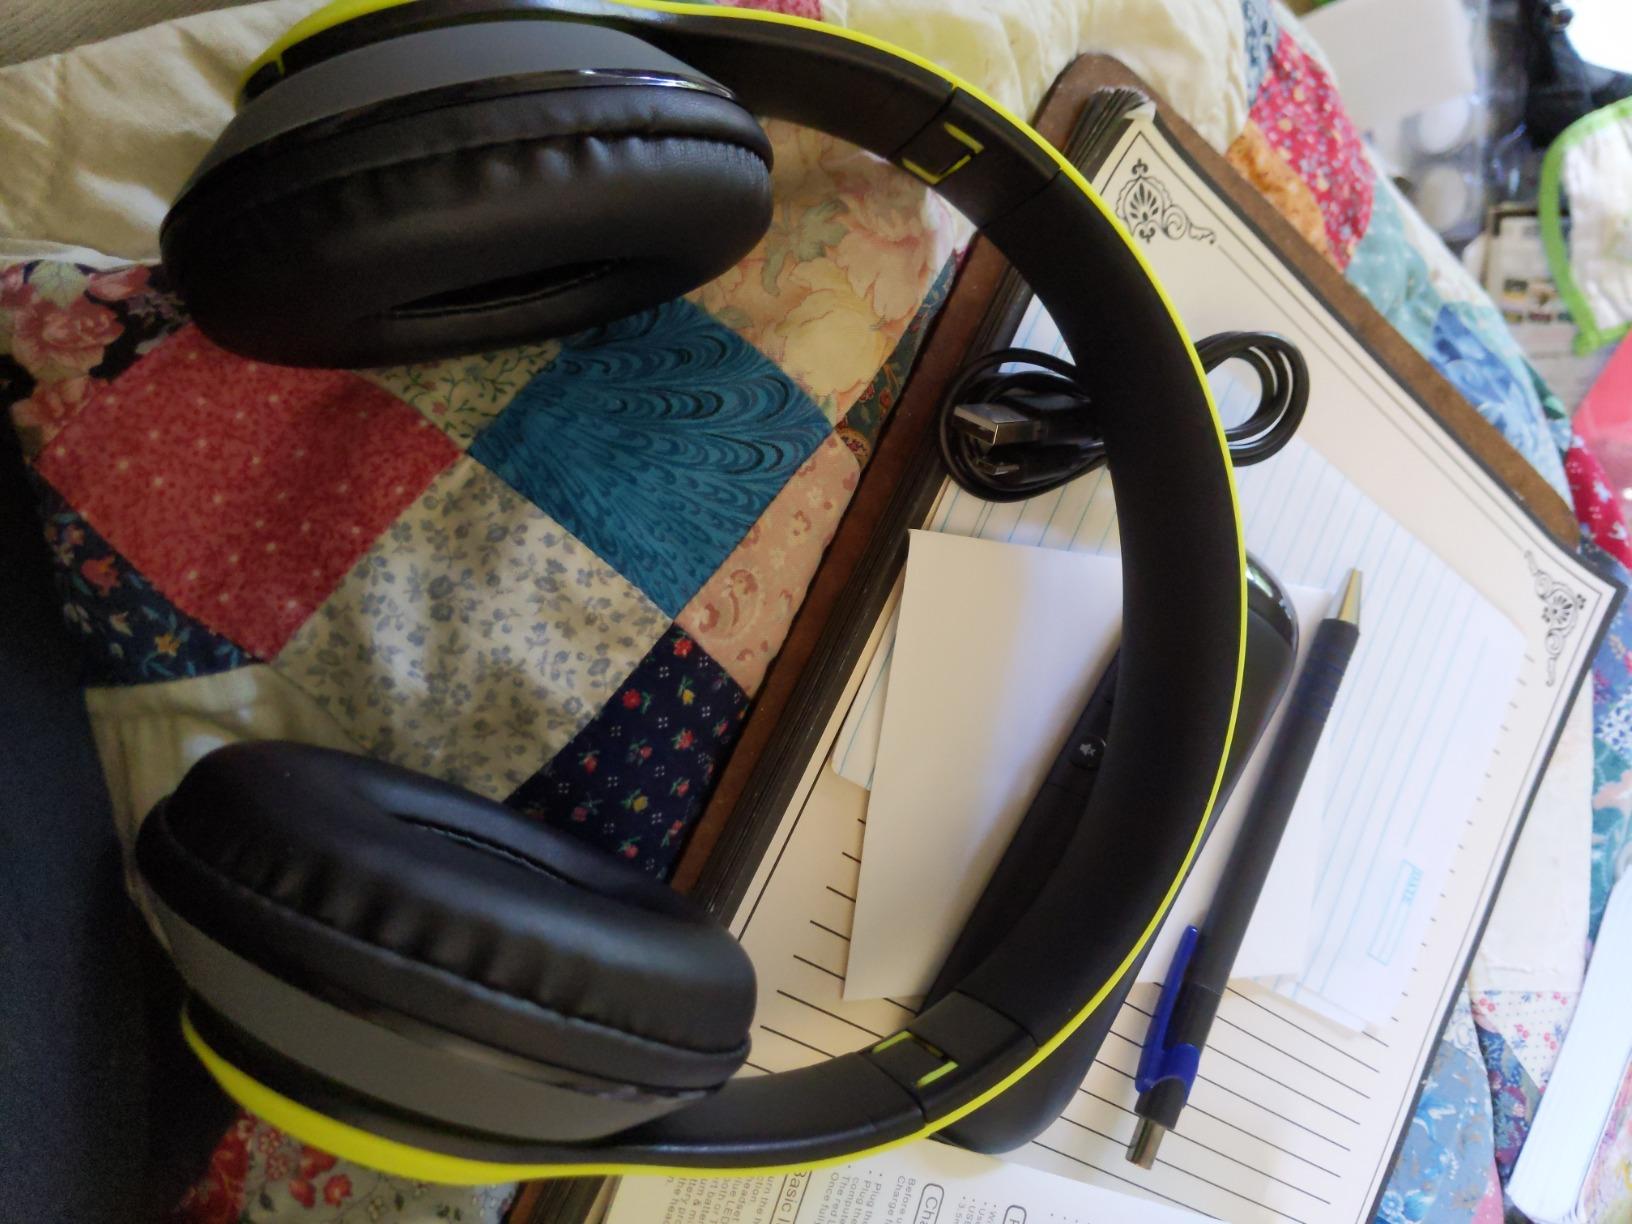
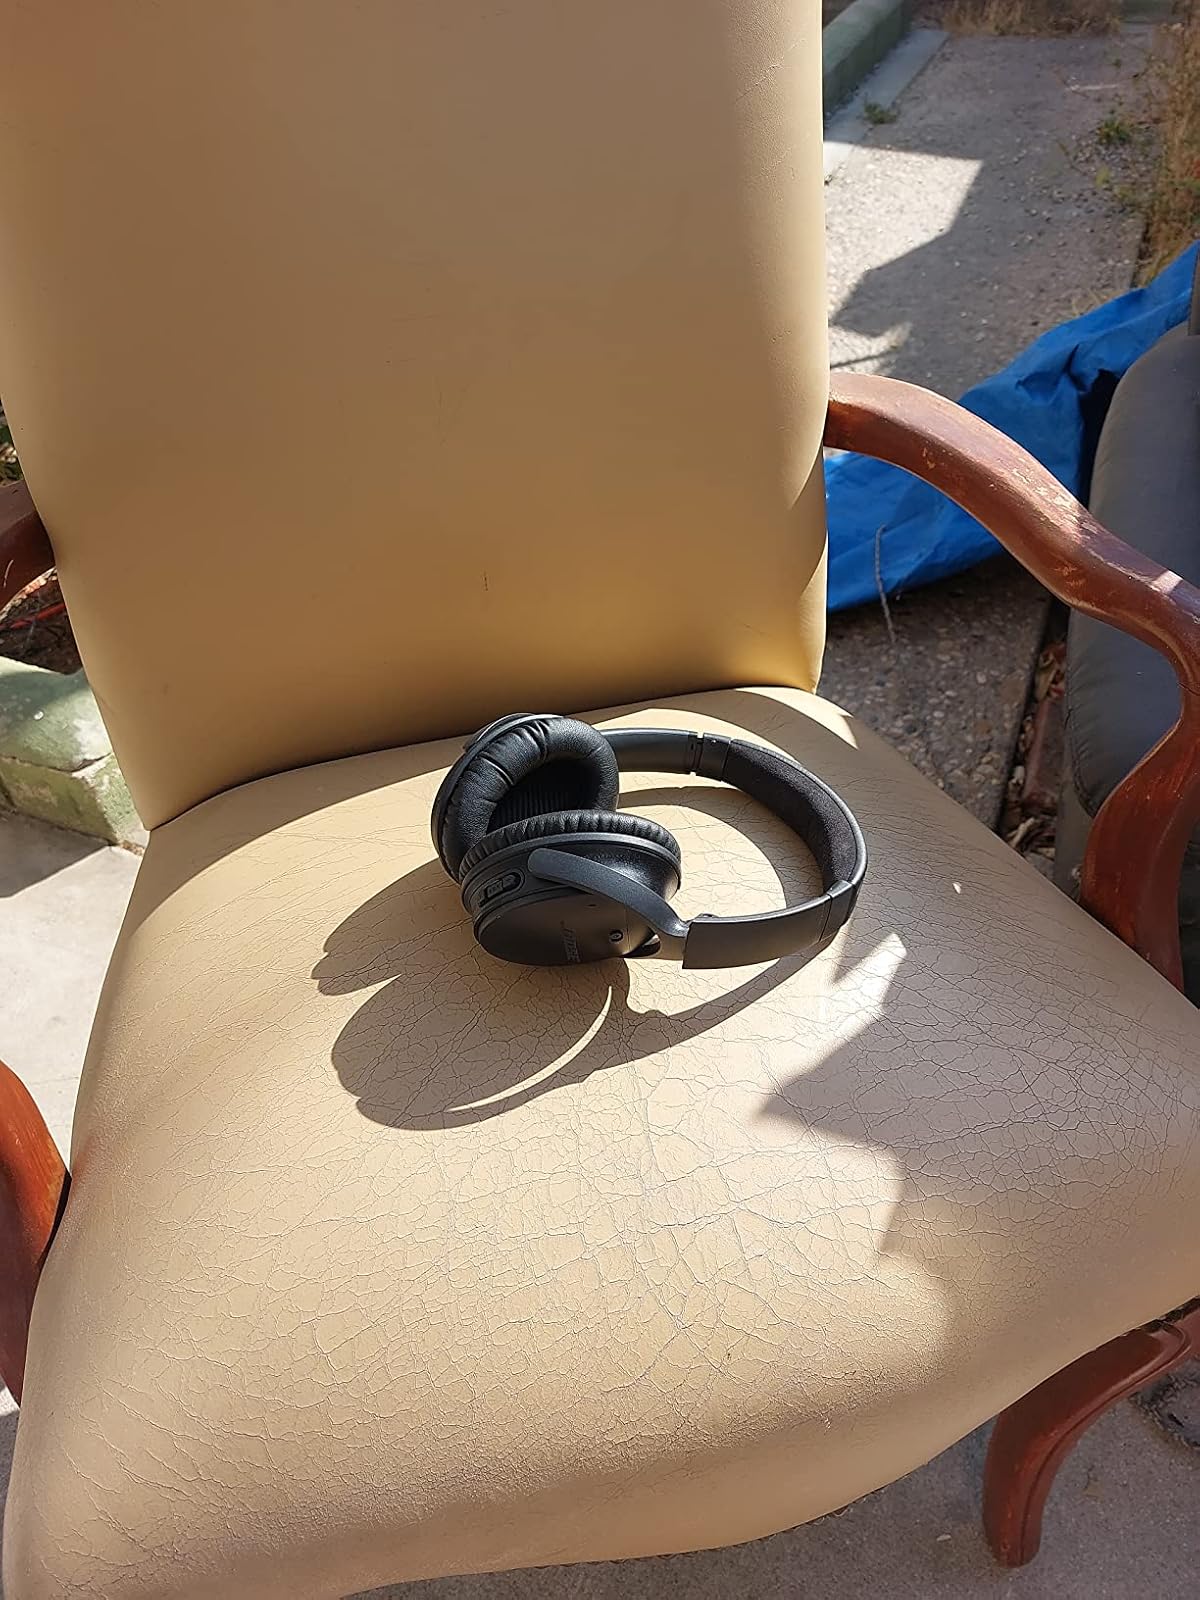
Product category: headphones
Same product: no